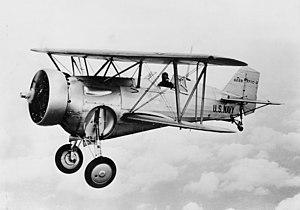
Le Curtiss F11C Goshawk était un chasseur biplan naval américain des années 1930. Il ne connût qu'un succès assez limité mais fit partie la longue lignée des avions « Hawk » produits par la Curtiss Aeroplane and Motor Company pour l'armée des États-Unis.